Presidency of Abraham Lincoln

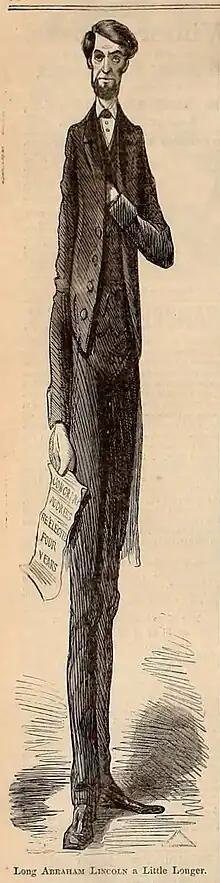
Frank Bellew caricature of Lincoln following his 1864 reelection

With Democratic gains in the 1862 and 1863 midterm elections, Lincoln felt increasing pressure to finish the war before the end of his term in early 1865. Hoping to rally unionists of both parties, Lincoln urged Republican leaders to adopt a new label for the 1864 election: the National Union Party. By the end of 1863, Lincoln had won the respect of many, but his re-nomination was not assured, as no president had won a second term since Andrew Jackson in 1832. Chase emerged as the most prominent potential intra-party challenger, and Senator Samuel C. Pomeroy led a covert campaign for Chase's nomination. Much of the support for Chase came from abolitionists who were frustrated by Lincoln's unwillingness to push for the immediate end of slavery and his willingness to work with conservative Unionist leaders in the South. Pomeroy's attempts to galvanize support for Chase backfired as they generated a groundswell of support for Lincoln's re-nomination, and Chase announced in early 1864 that he was not a candidate for the presidential nomination. After Chase decided not to run, anti-slavery activists cast about for a new candidate. In May 1864, a group led by Wendell Phillips nominated John C. Frémont for president. Most abolitionist leaders and Radical Republicans, including William Lloyd Garrison, Frederick Douglass, and Charles Sumner, decided to support Lincoln over Frémont, as they believed that Frémont's candidacy would ultimately help Democrats more than the abolitionist cause. Frémont himself eventually endorsed this view, and he withdrew from the race in favor of Lincoln in September 1864.